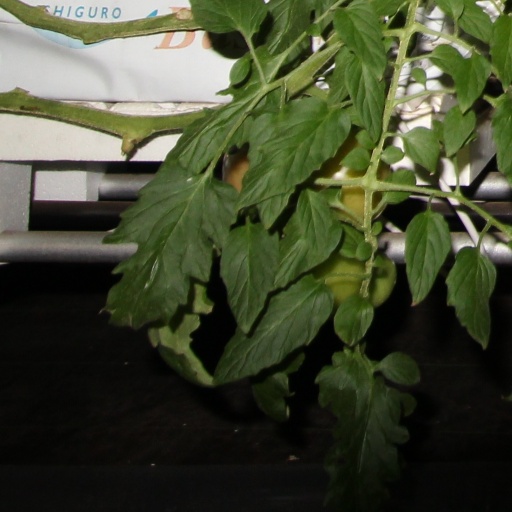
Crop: tomato